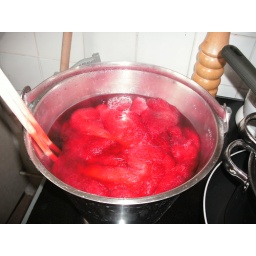
red food colouring dyed mystery roving first dip in the pot